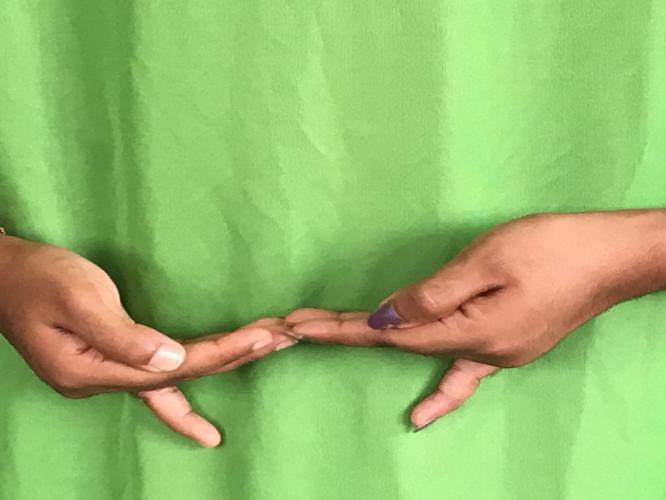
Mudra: Khatva
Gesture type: double_hand